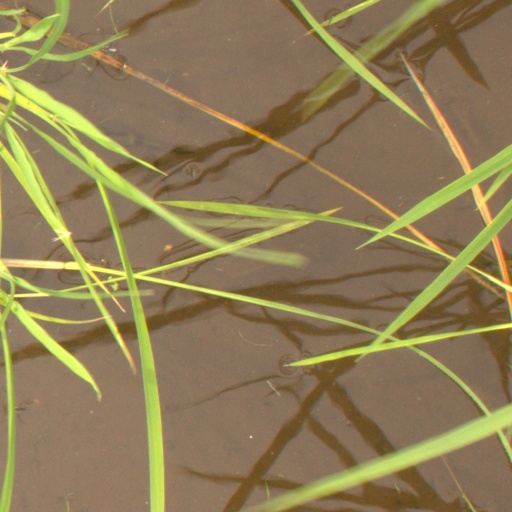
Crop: rice